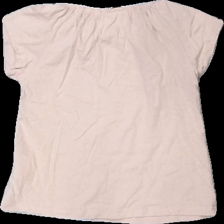
View: back
Type: T-shirt
Category: Children
Brand: Lager 157
Colors: Pink
Material: 59% cotton 41% viscose
Cut: Regular
Season: All
Damage location: bottom left
Damage 2 location: bottom right
Damage 3 location: bottom right
Price range: <50
Recommended usage: Reuse
Description: rosa t-shirt